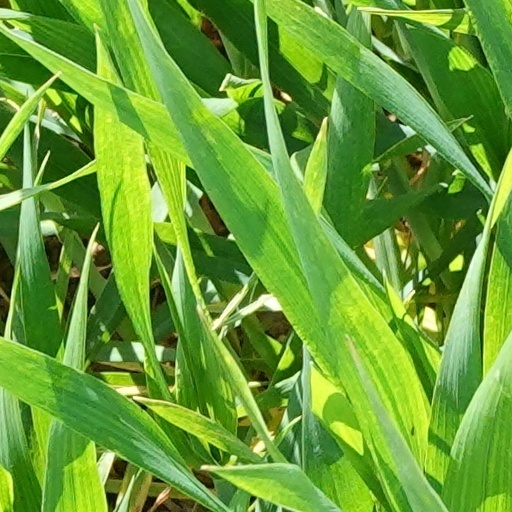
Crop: wheat